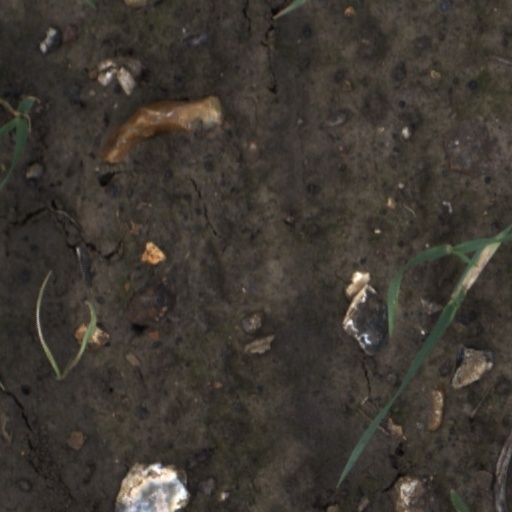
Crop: wheat